BMW M20

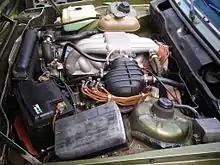
Early M20 engine with K-Jetronic

The first models to use the M20 were the E12 520/6 and the E21 320/6, which used a version known as the "M20B20VE" or "M60/2". This engine uses a bore of and a stroke of . A Solex 4A1 four-barrel carburetor was used in the M20B20VE ("VE" is for "vergaser"- "carburettor" in German), and it has a compression ratio of 9.2:1 and a redline of 6,400 rpm.